Salt Lake City and County Building

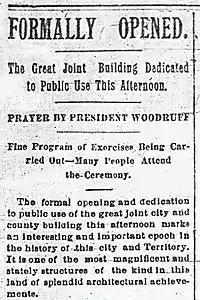
An outspoken critic through early construction, the "Deseret News" actually praised the picturesque structure after completion

For nebulous reasons, construction was halted that November after only the foundation had been laid. The mostly non-Mormon city council questioned the buildings plans which had been completed during the People's Party reign, and wavered on how to proceed. The "Deseret News" complained that the Liberals were wasting taxpayer money. Ultimately, the original plans and site for the building were scrapped and the whole project was moved to the building's current location at Washington Square. The "Deseret News" claimed this move served the City Council, which owned property around the site and would profit from increased land values. Nonetheless, construction on new plans began by late 1891. The cornerstone was laid July 25, 1892. Mormon president Wilford Woodruff's journals reported his attendance at the building's dedication on December 28, 1894.